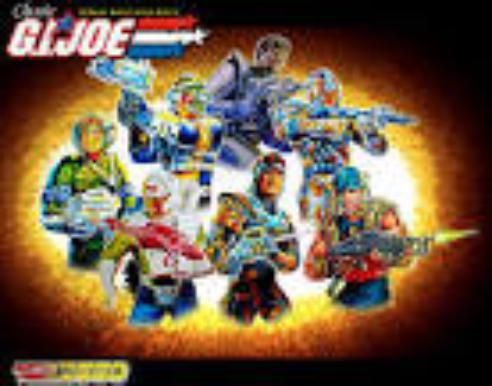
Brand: g.i. joe
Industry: Leisure